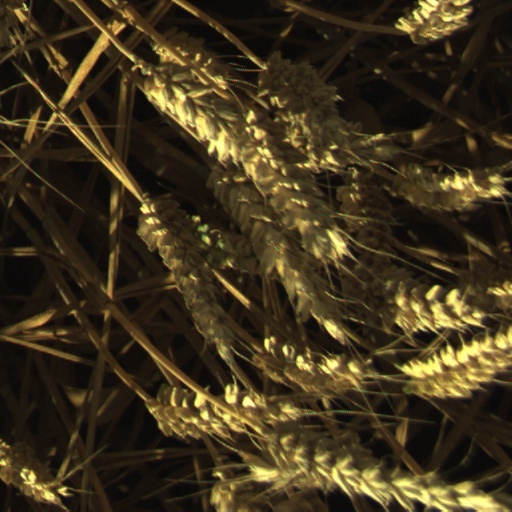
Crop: wheat